Irvington, New York

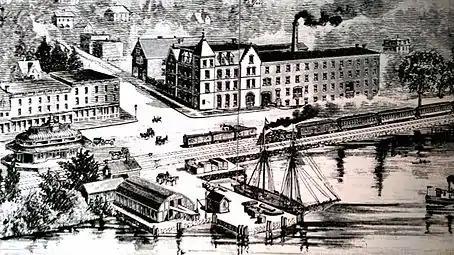
The Irvington waterfront between 1859 and 1889, showing the Lord & Burnham Building on the right

By the census of 1860, the population of the village was 599. A few years later, in 1863, Irvington was touched by the New York Draft Riots. Fearing that the violence in the city, which had to be put down by Federal troops, would spread to Westchester, special police were brought in and quartered in a schoolhouse on Sunnyside Lane. They were commanded by James Hamilton – the third son of Alexander Hamilton – whose estate, Nevis, was on South Broadway. The presence of this special force deterred any violence a group of draft protestors which passed through Greenburgh on their way to Tarrytown may have intended. This was the only instance in which Civil War-related activity directly affected Irvington.